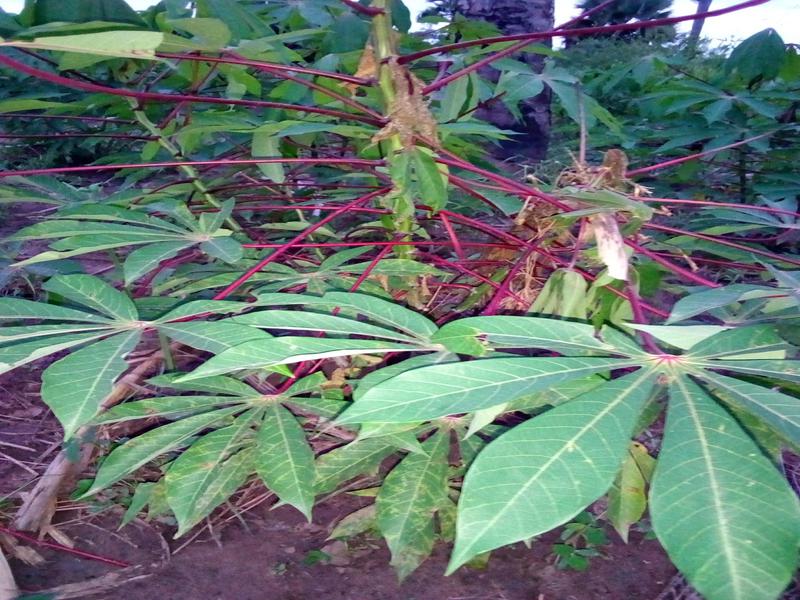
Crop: cassava
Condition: healthy